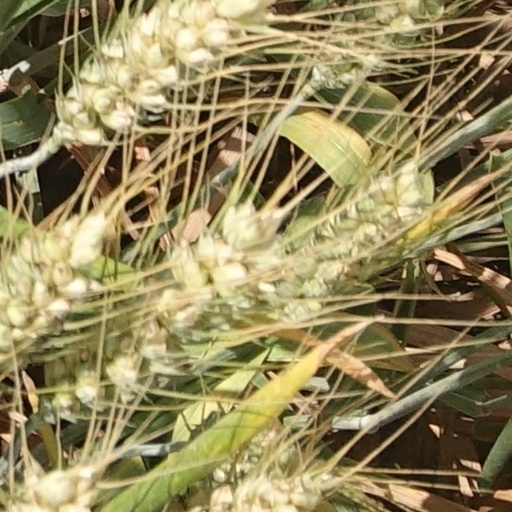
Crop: wheat